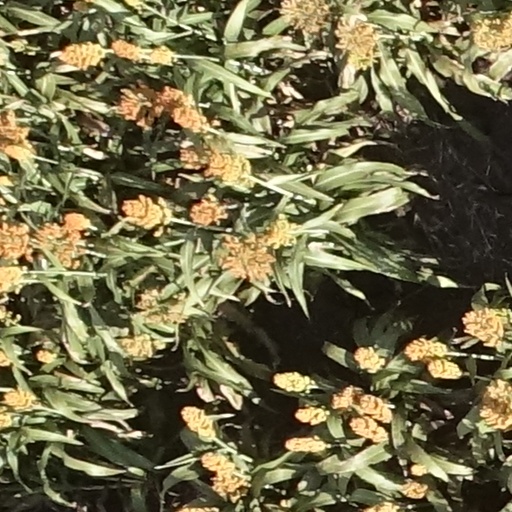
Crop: sorghum